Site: brandenburg
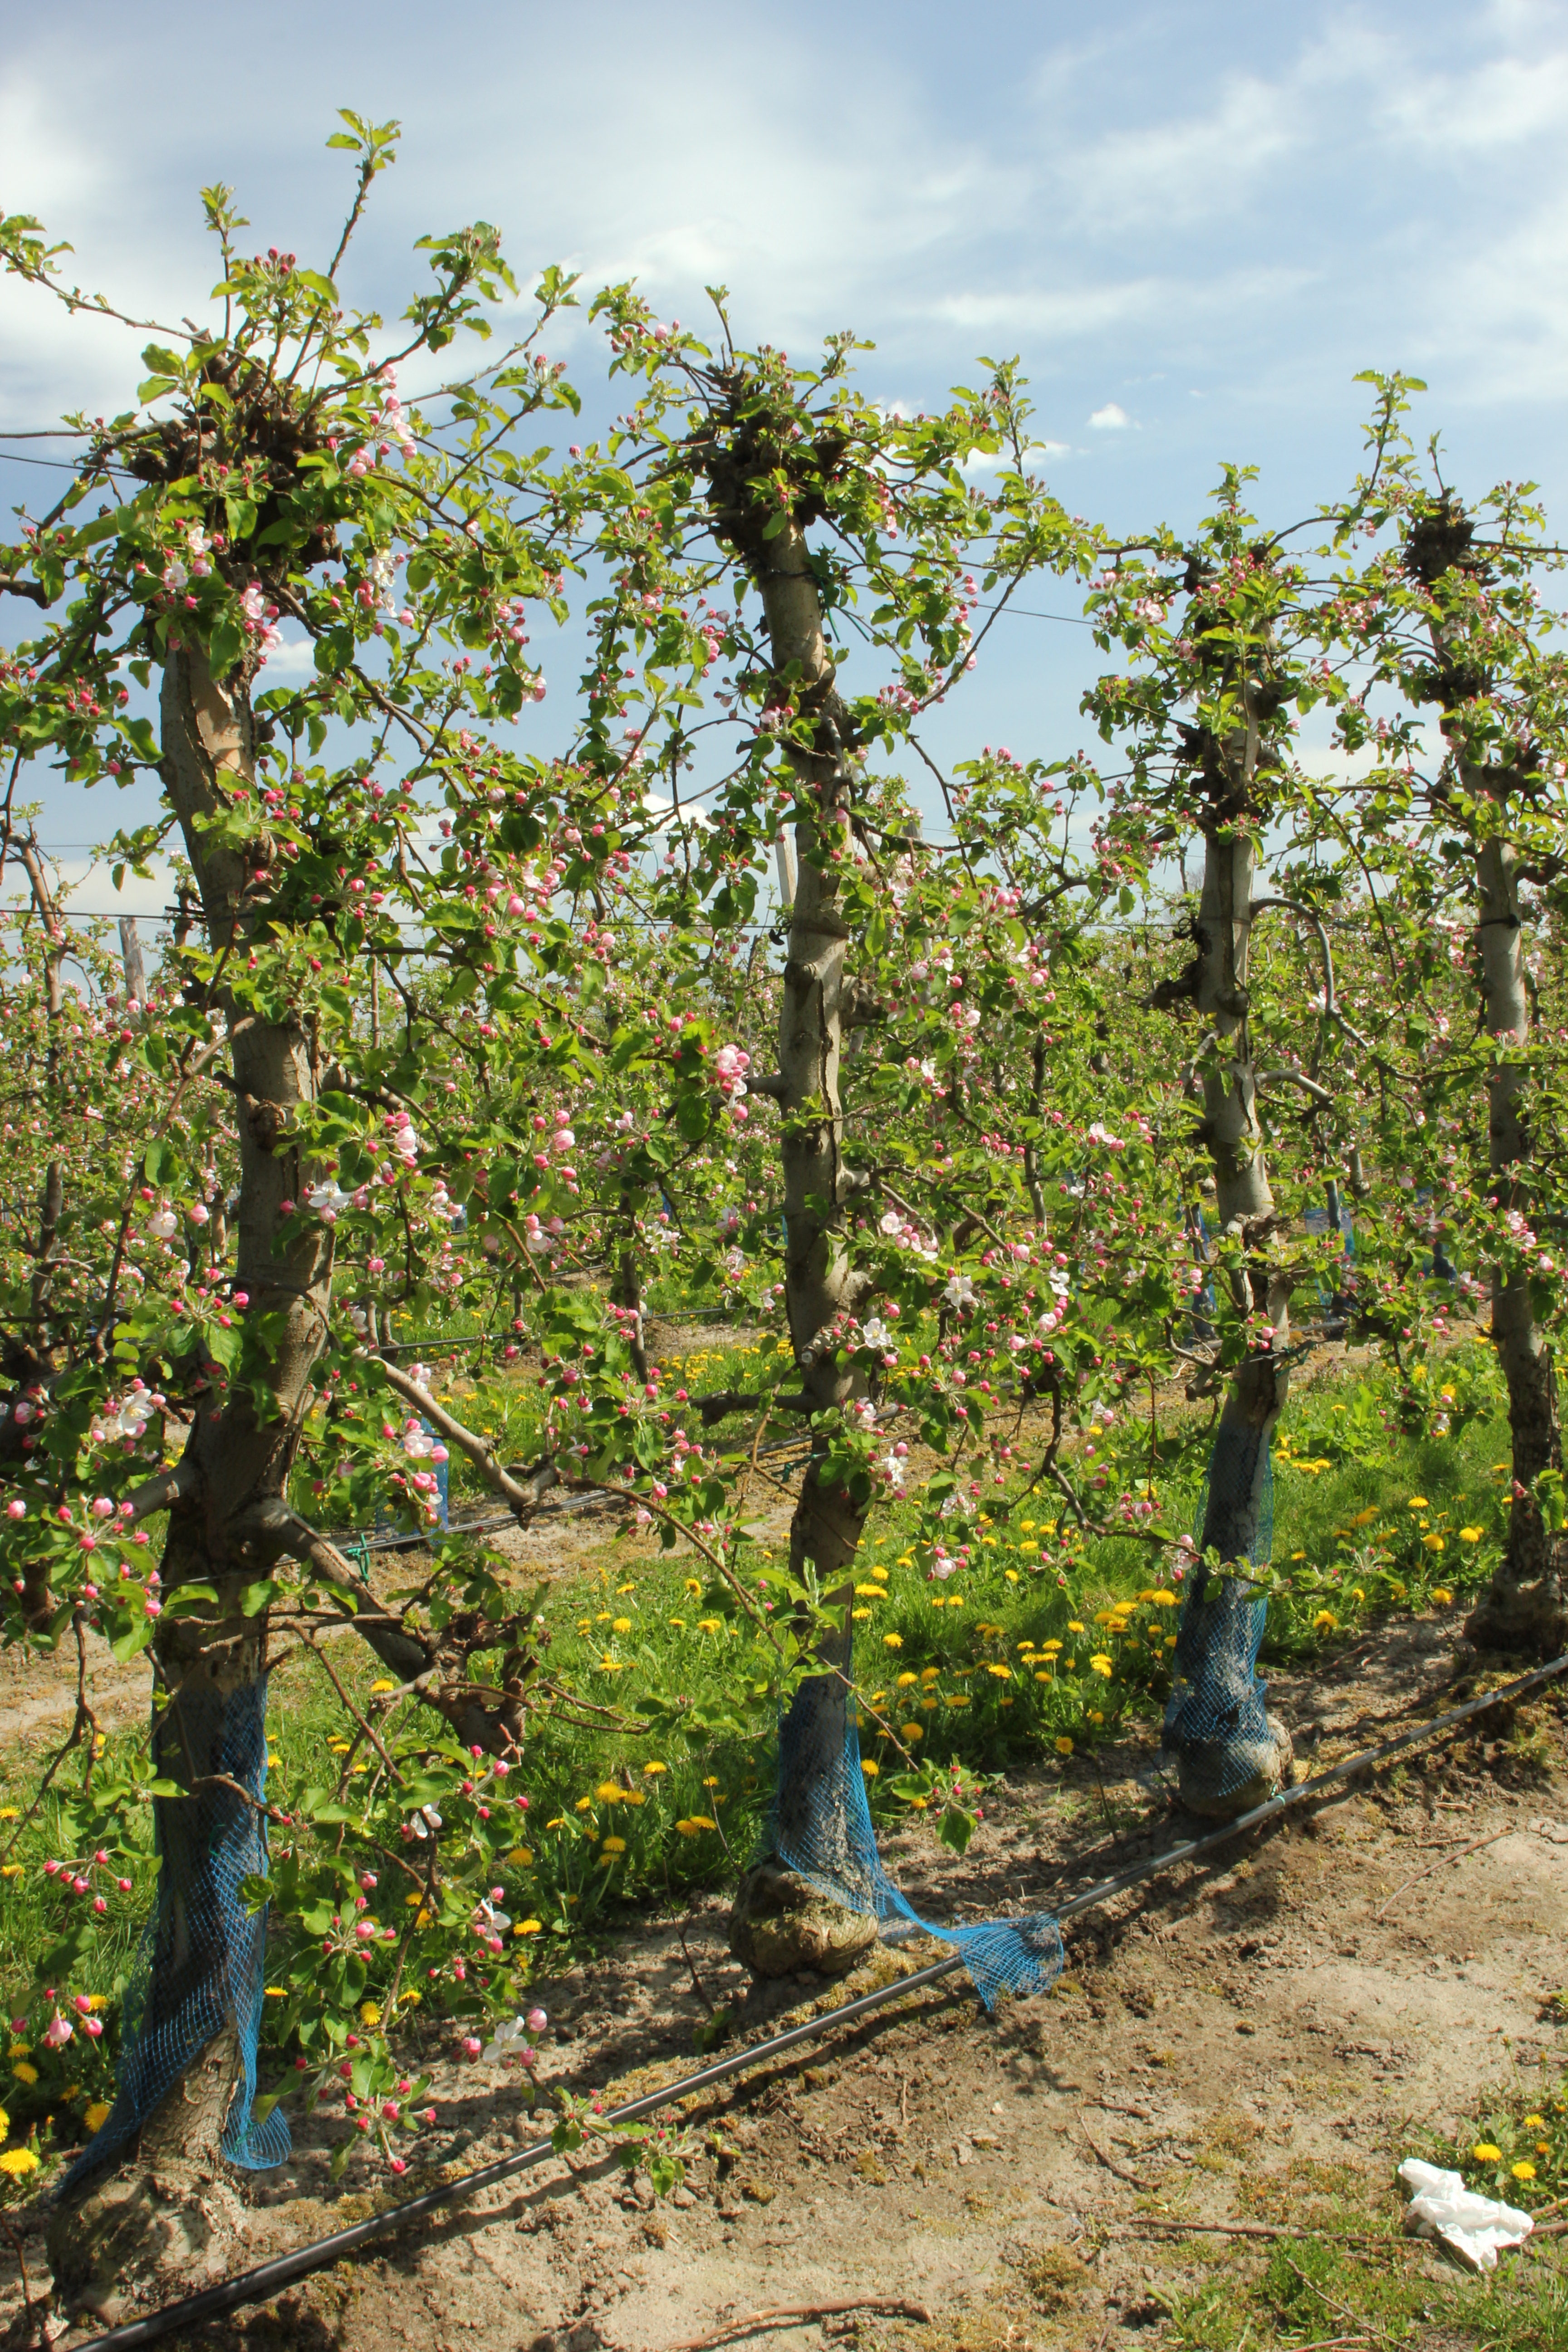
Growth stage (BBCH 57): Inflorescence emergence